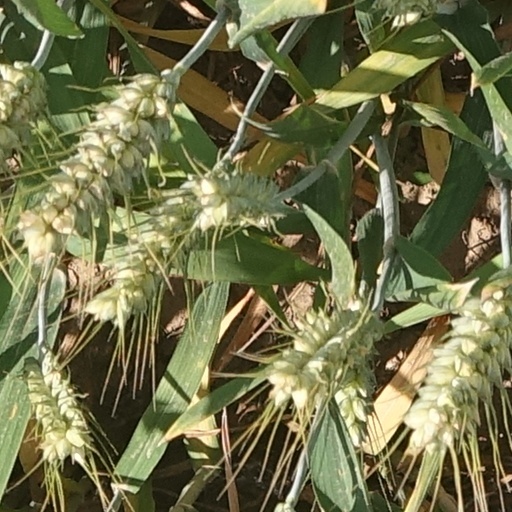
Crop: wheat